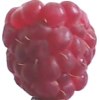
Label: raspberry